Cevahir Towers

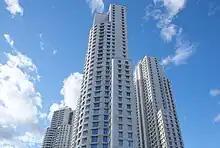
View of the towers.

On April 20, 2016, The Institute of Earthquake Engineering and Seismology in Skopje tested the seismic stability of the towers at the Cevahir Sky City complex. The testing with the technique of forced and ambient vibrations simulated an earthquake of about 4 degrees, and through the 200 measuring points placed on one of the 40 floors of Cevahir, an accurate geometric picture was obtained of the movement of the building under the action of the artificial earthquake. Dr. Mihail Garevski, professor and director of the IEES said: